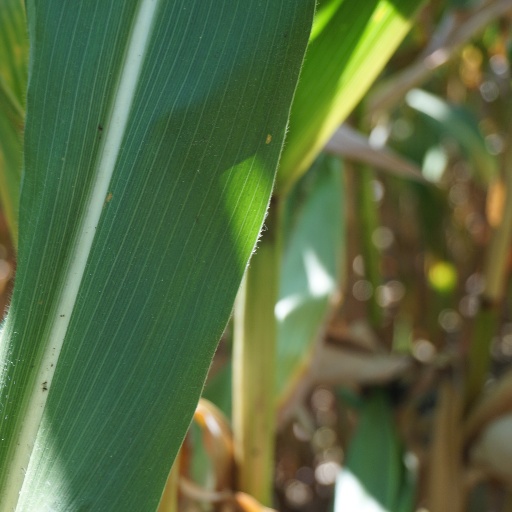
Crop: maize; corn